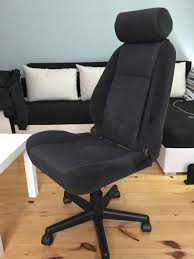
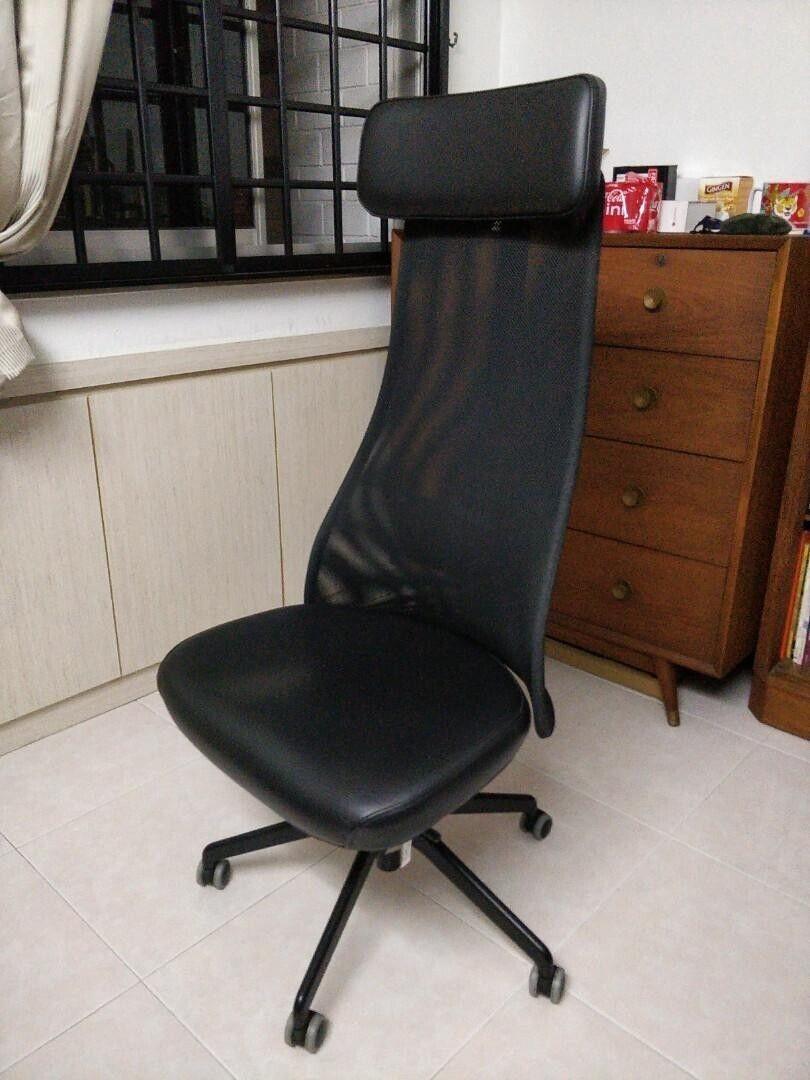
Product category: items_chair
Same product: no